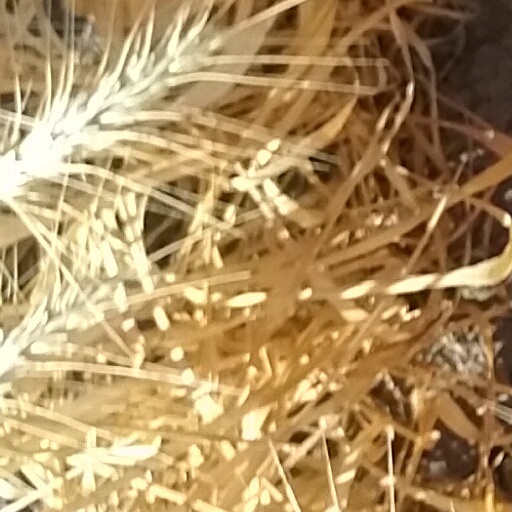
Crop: wheat